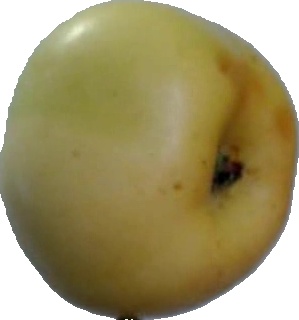
Label: apple_6